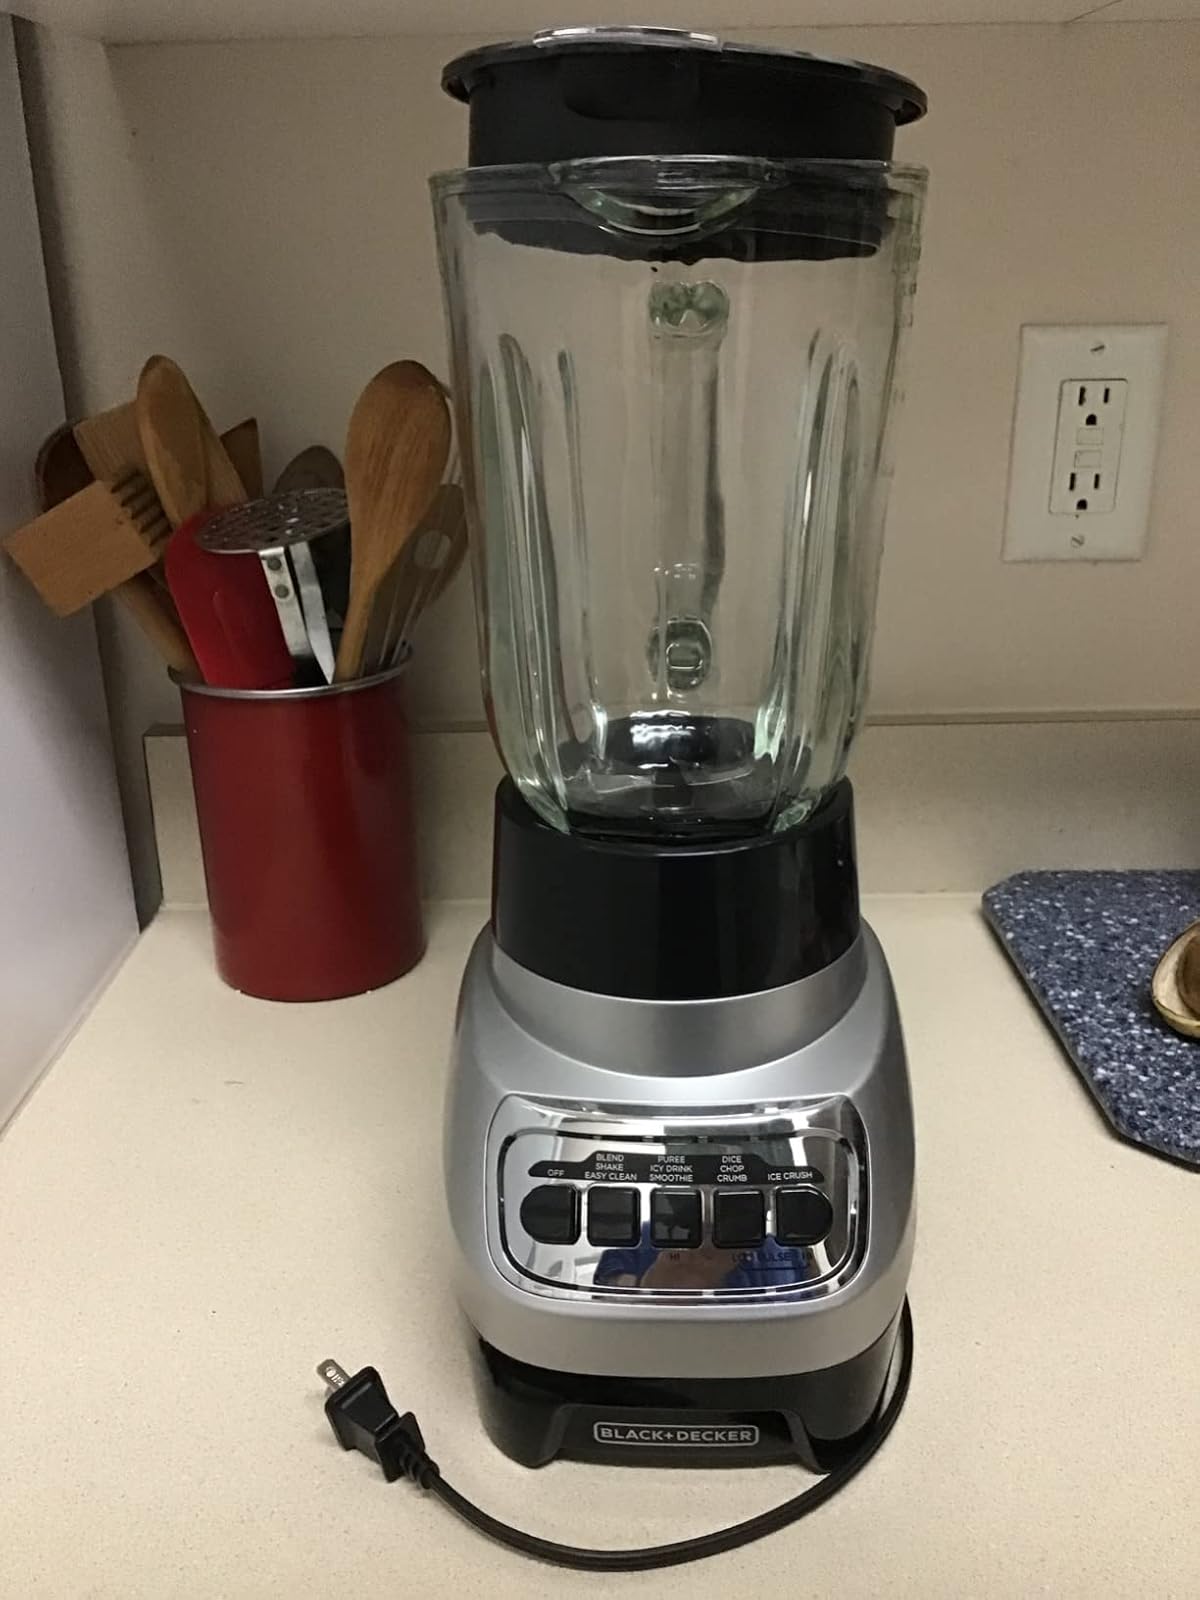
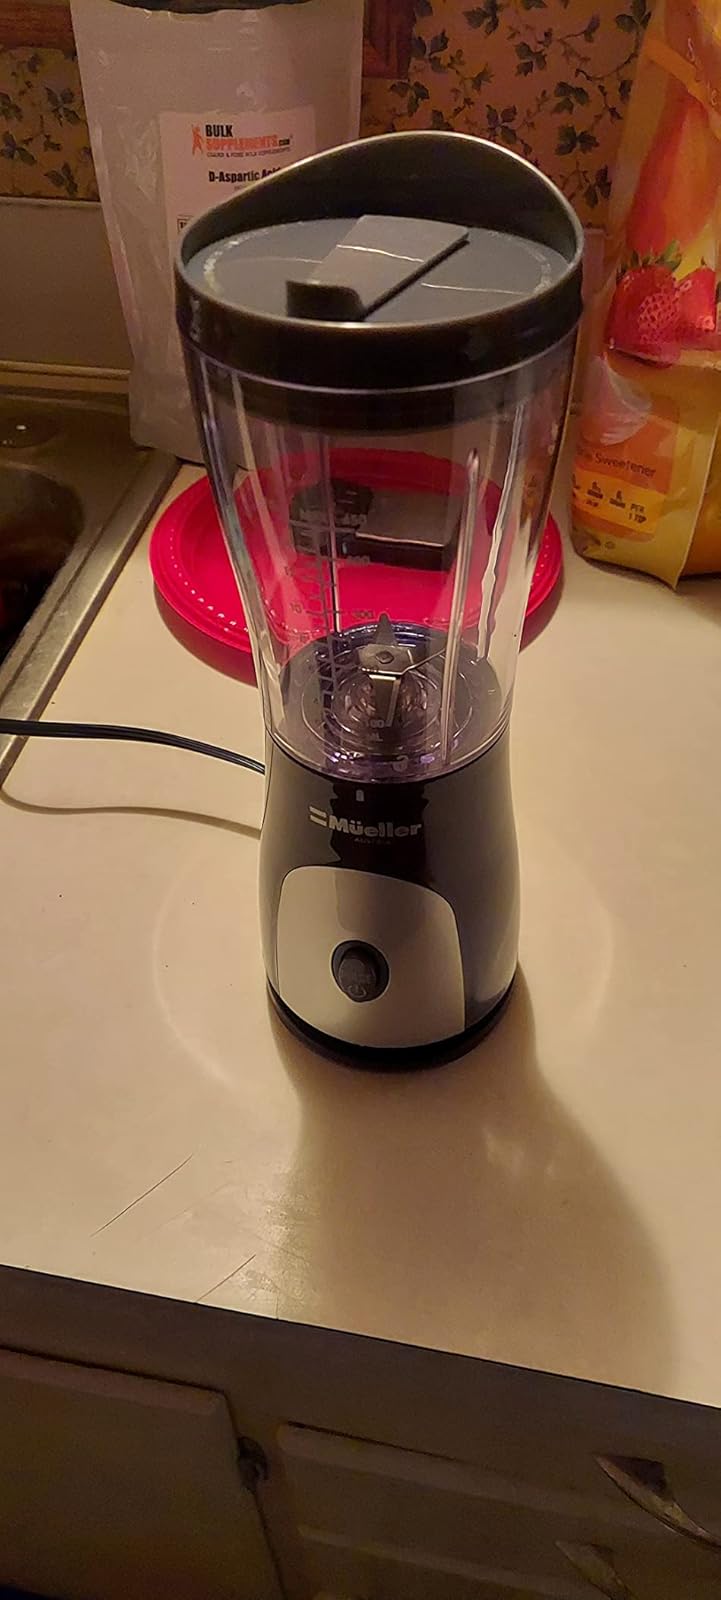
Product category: items_blender
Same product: no